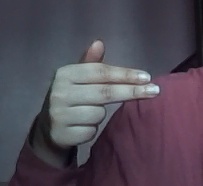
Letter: ghain